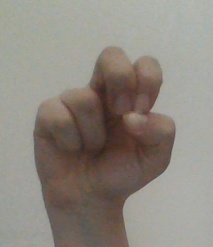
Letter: gaaf